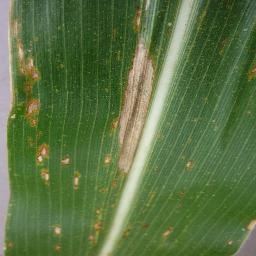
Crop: corn
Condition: (maize)_northern_blight